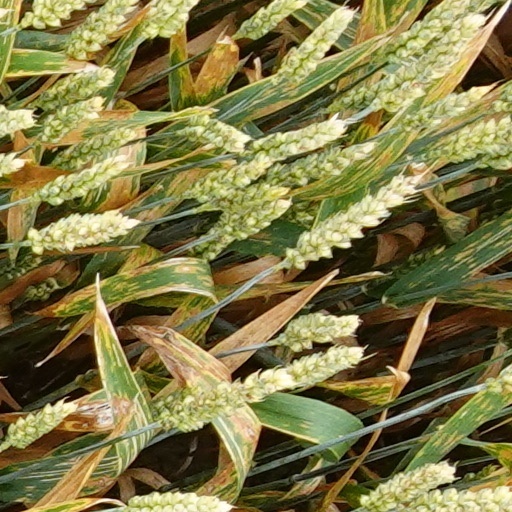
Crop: wheat